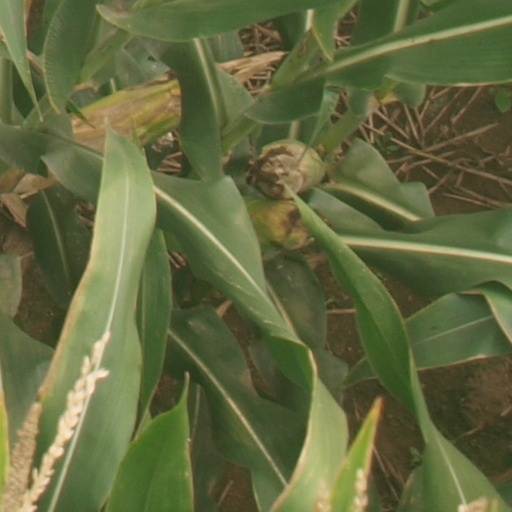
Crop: maize; corn